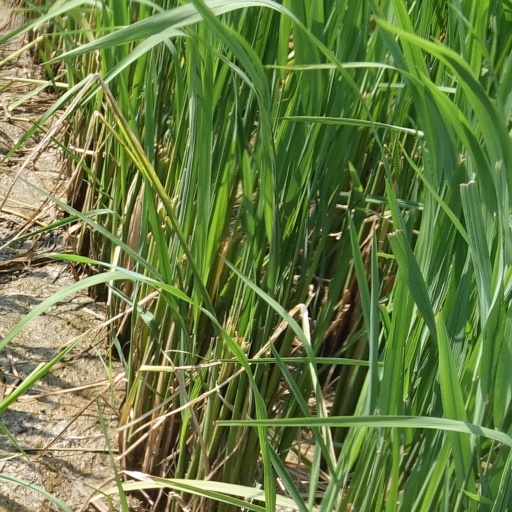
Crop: rice